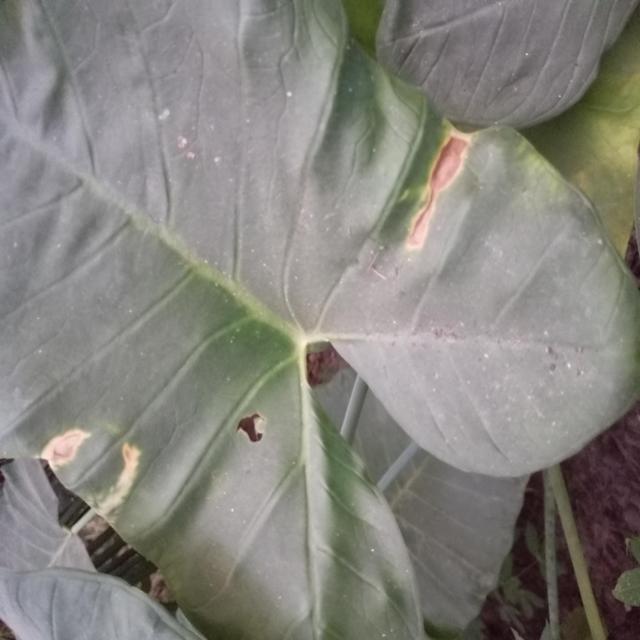
Label: Mid_Blight